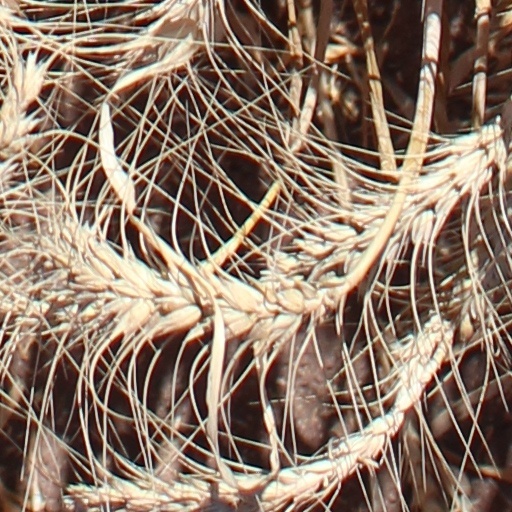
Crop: wheat